Standard Life Building

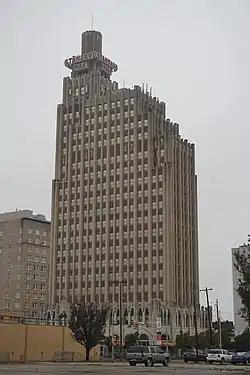

The Standard Life Building is a historic high-rise building in Jackson, Mississippi, USA. It was designed in the Art Deco architectural style, and it was completed in 1929. It is the fourth tallest building in Jackson.